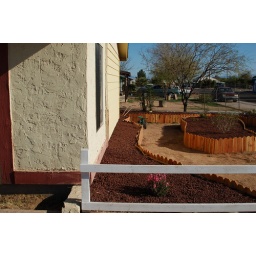
Cinder as ground cover New Zealand Tea tree as Anchor near fence